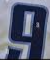
Number: 9